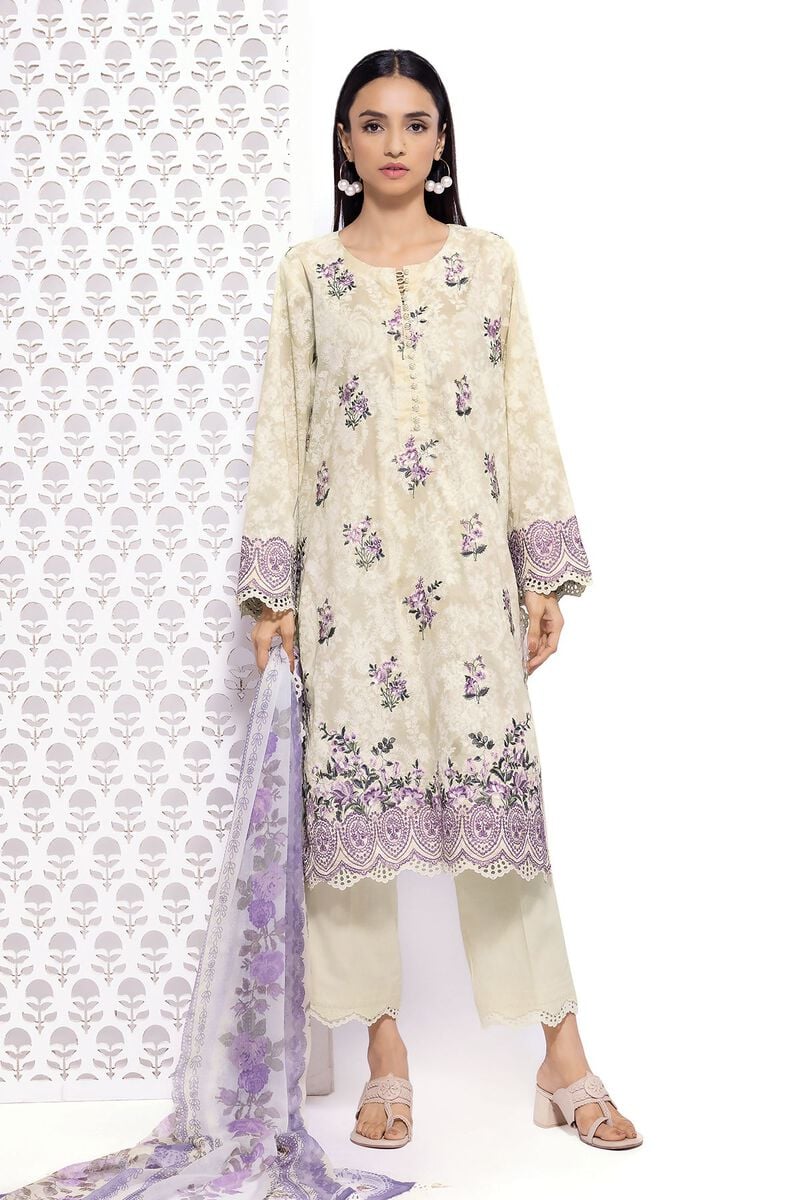
ivory embroidered cotton suit